National Perinatal Epidemiology Unit

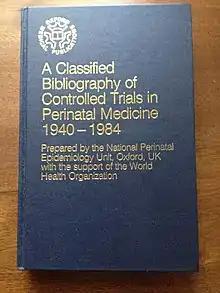
The NPEU's Classified Bibliography of Controlled Trials in Perinatal Medicine 1940–1984

The NPEU was established in 1978 by the Department of Health at Oxford University, following a joint request for a national research institute by the Royal College of Obstetricians and Gynaecologists and the British Paediatric Association. The Department gave the unit the task of providing "information which can promote effective use of resources in the perinatal health services." From the beginning, the first NPEU Director, Iain Chalmers, was guided by the principles for evaluating effectiveness of health care described by Archie Cochrane in his book, "Effectiveness and Efficiency: Random Reflections on Health Services".